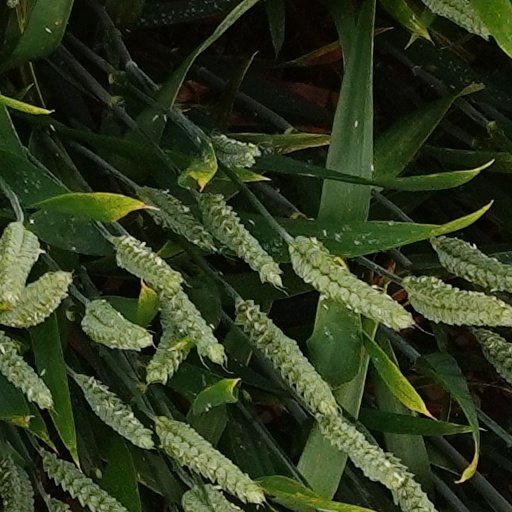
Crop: wheat